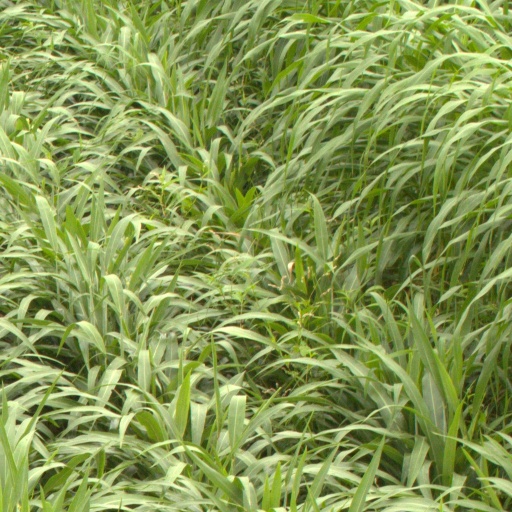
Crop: sorghum